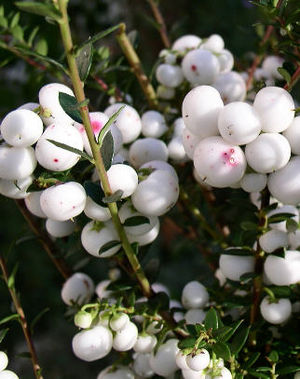
Myrtekrukke
Foto: Clement b.
Foto: Clement b.
Myrtekrukke er en stedsegrøn dværgbusk med opstigende til opret vækst og mange, behårede og tæt forgrenede skud. Frugterne er hvide, røde eller lilla og pryder busken hele vinteren.